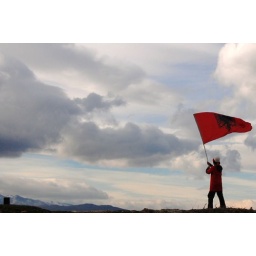
As Kosovo celebrates its first anniversary, a young boy waves an Albanian flag over the castle in Prizren, Kosovo.